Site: brandenburg
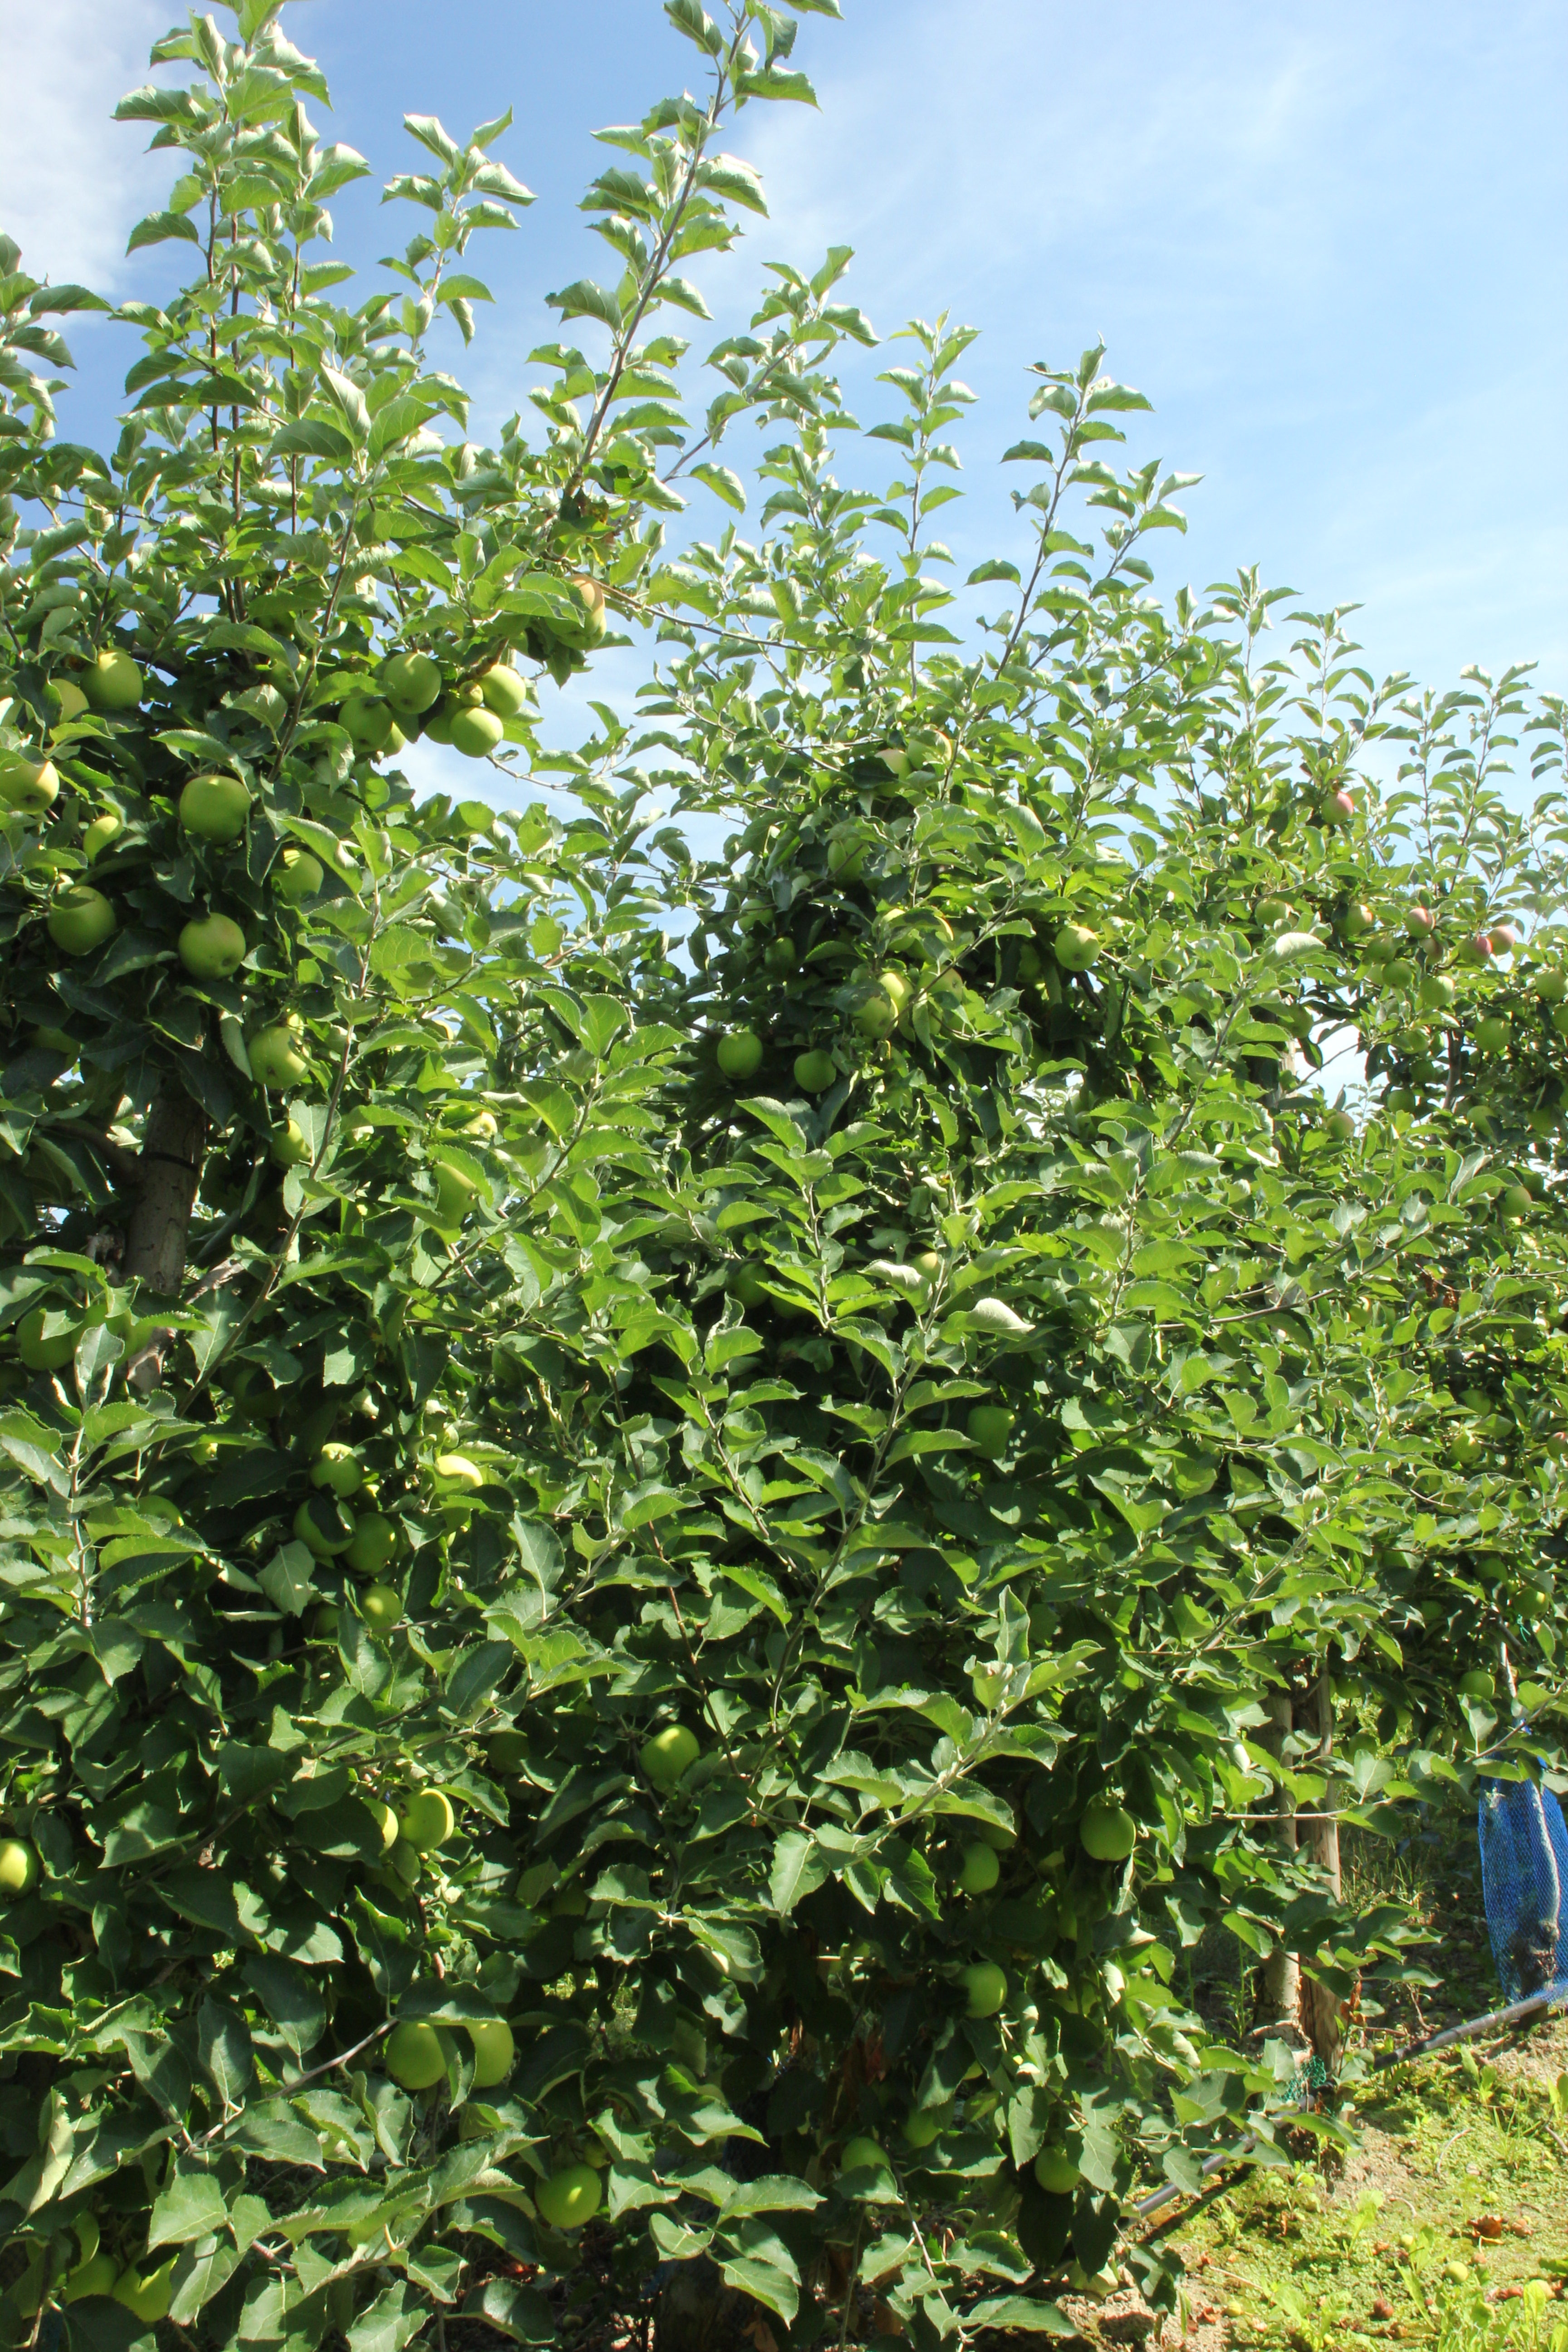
Growth stage (BBCH 77): Development of fruit